Haskell Indian Nations University

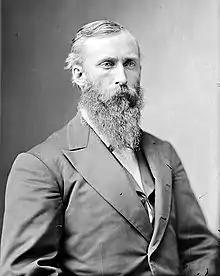
The school was named after Dudley C. Haskell, a member of the U.S. House of Representatives from the 2nd district of Kansas

In 1887, the school was renamed "Haskell Institute" in honor of Dudley Haskell, the U.S. representative from Kansas's 2nd district who achieved having the school built in Lawrence.